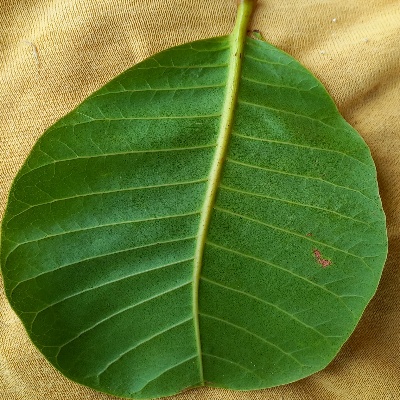
Crop: Cashew
Condition: anthracnose